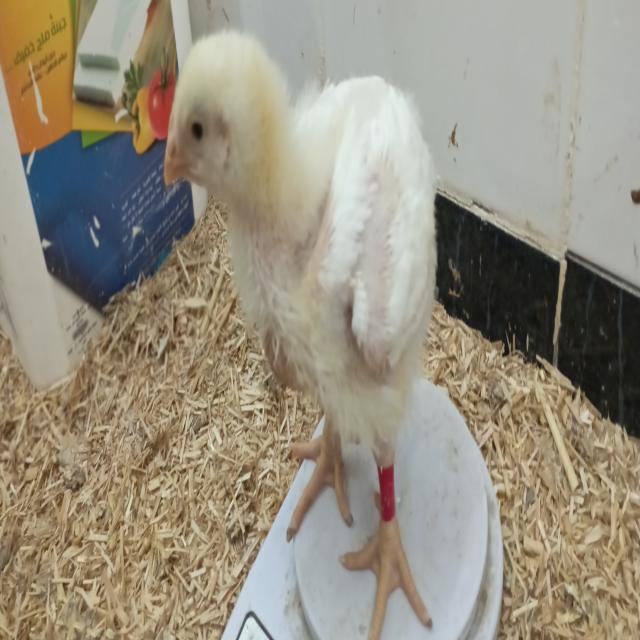
Weight: 537 g